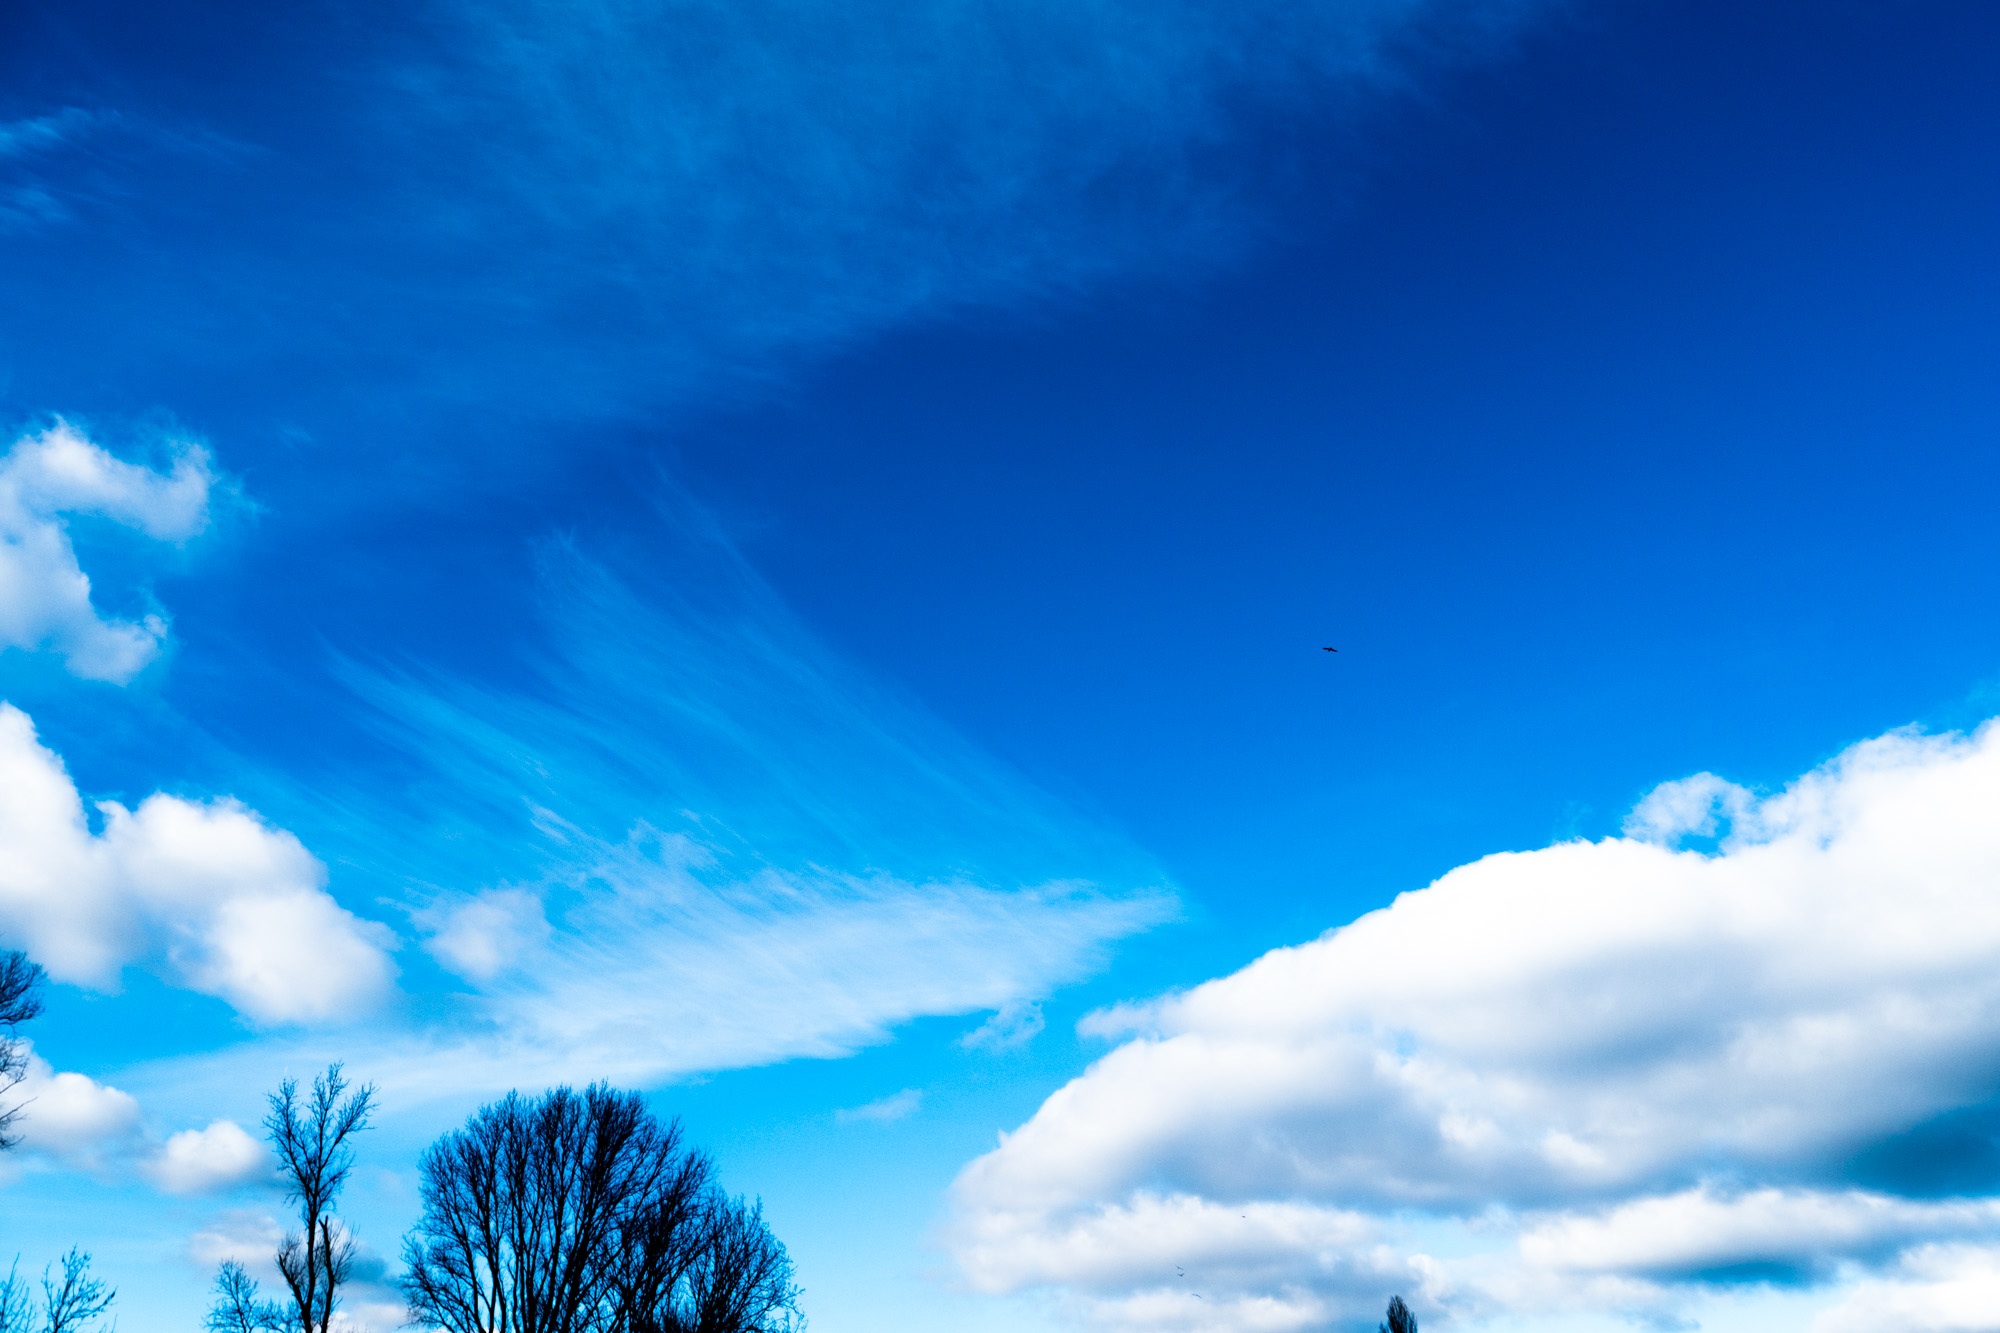
horizon, cloud, sky, sunlight, atmosphere, daytime, cumulus, blue, meteorological phenomenon, atmosphere of earth